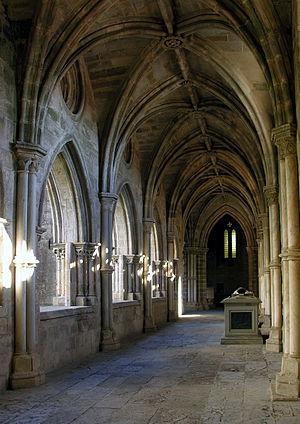
La cathédrale basilique Notre-Dame-de-l’Assomption d’Évora est une église catholique romaine de granit qui fut commencée en 1186, consacrée en 1204 et achevée en 1250 en Évora. Il s'agit de la plus grande cathédrale du Portugal.